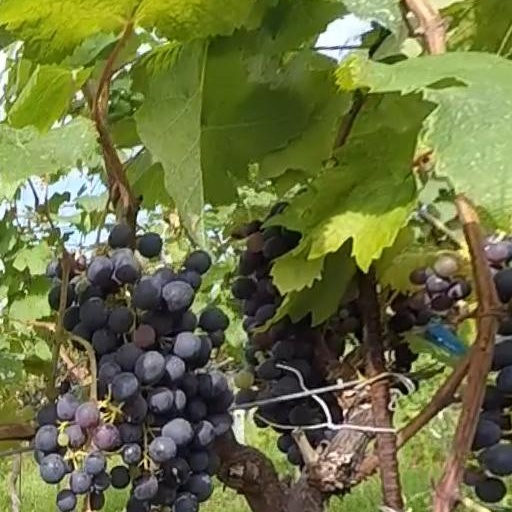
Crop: grape